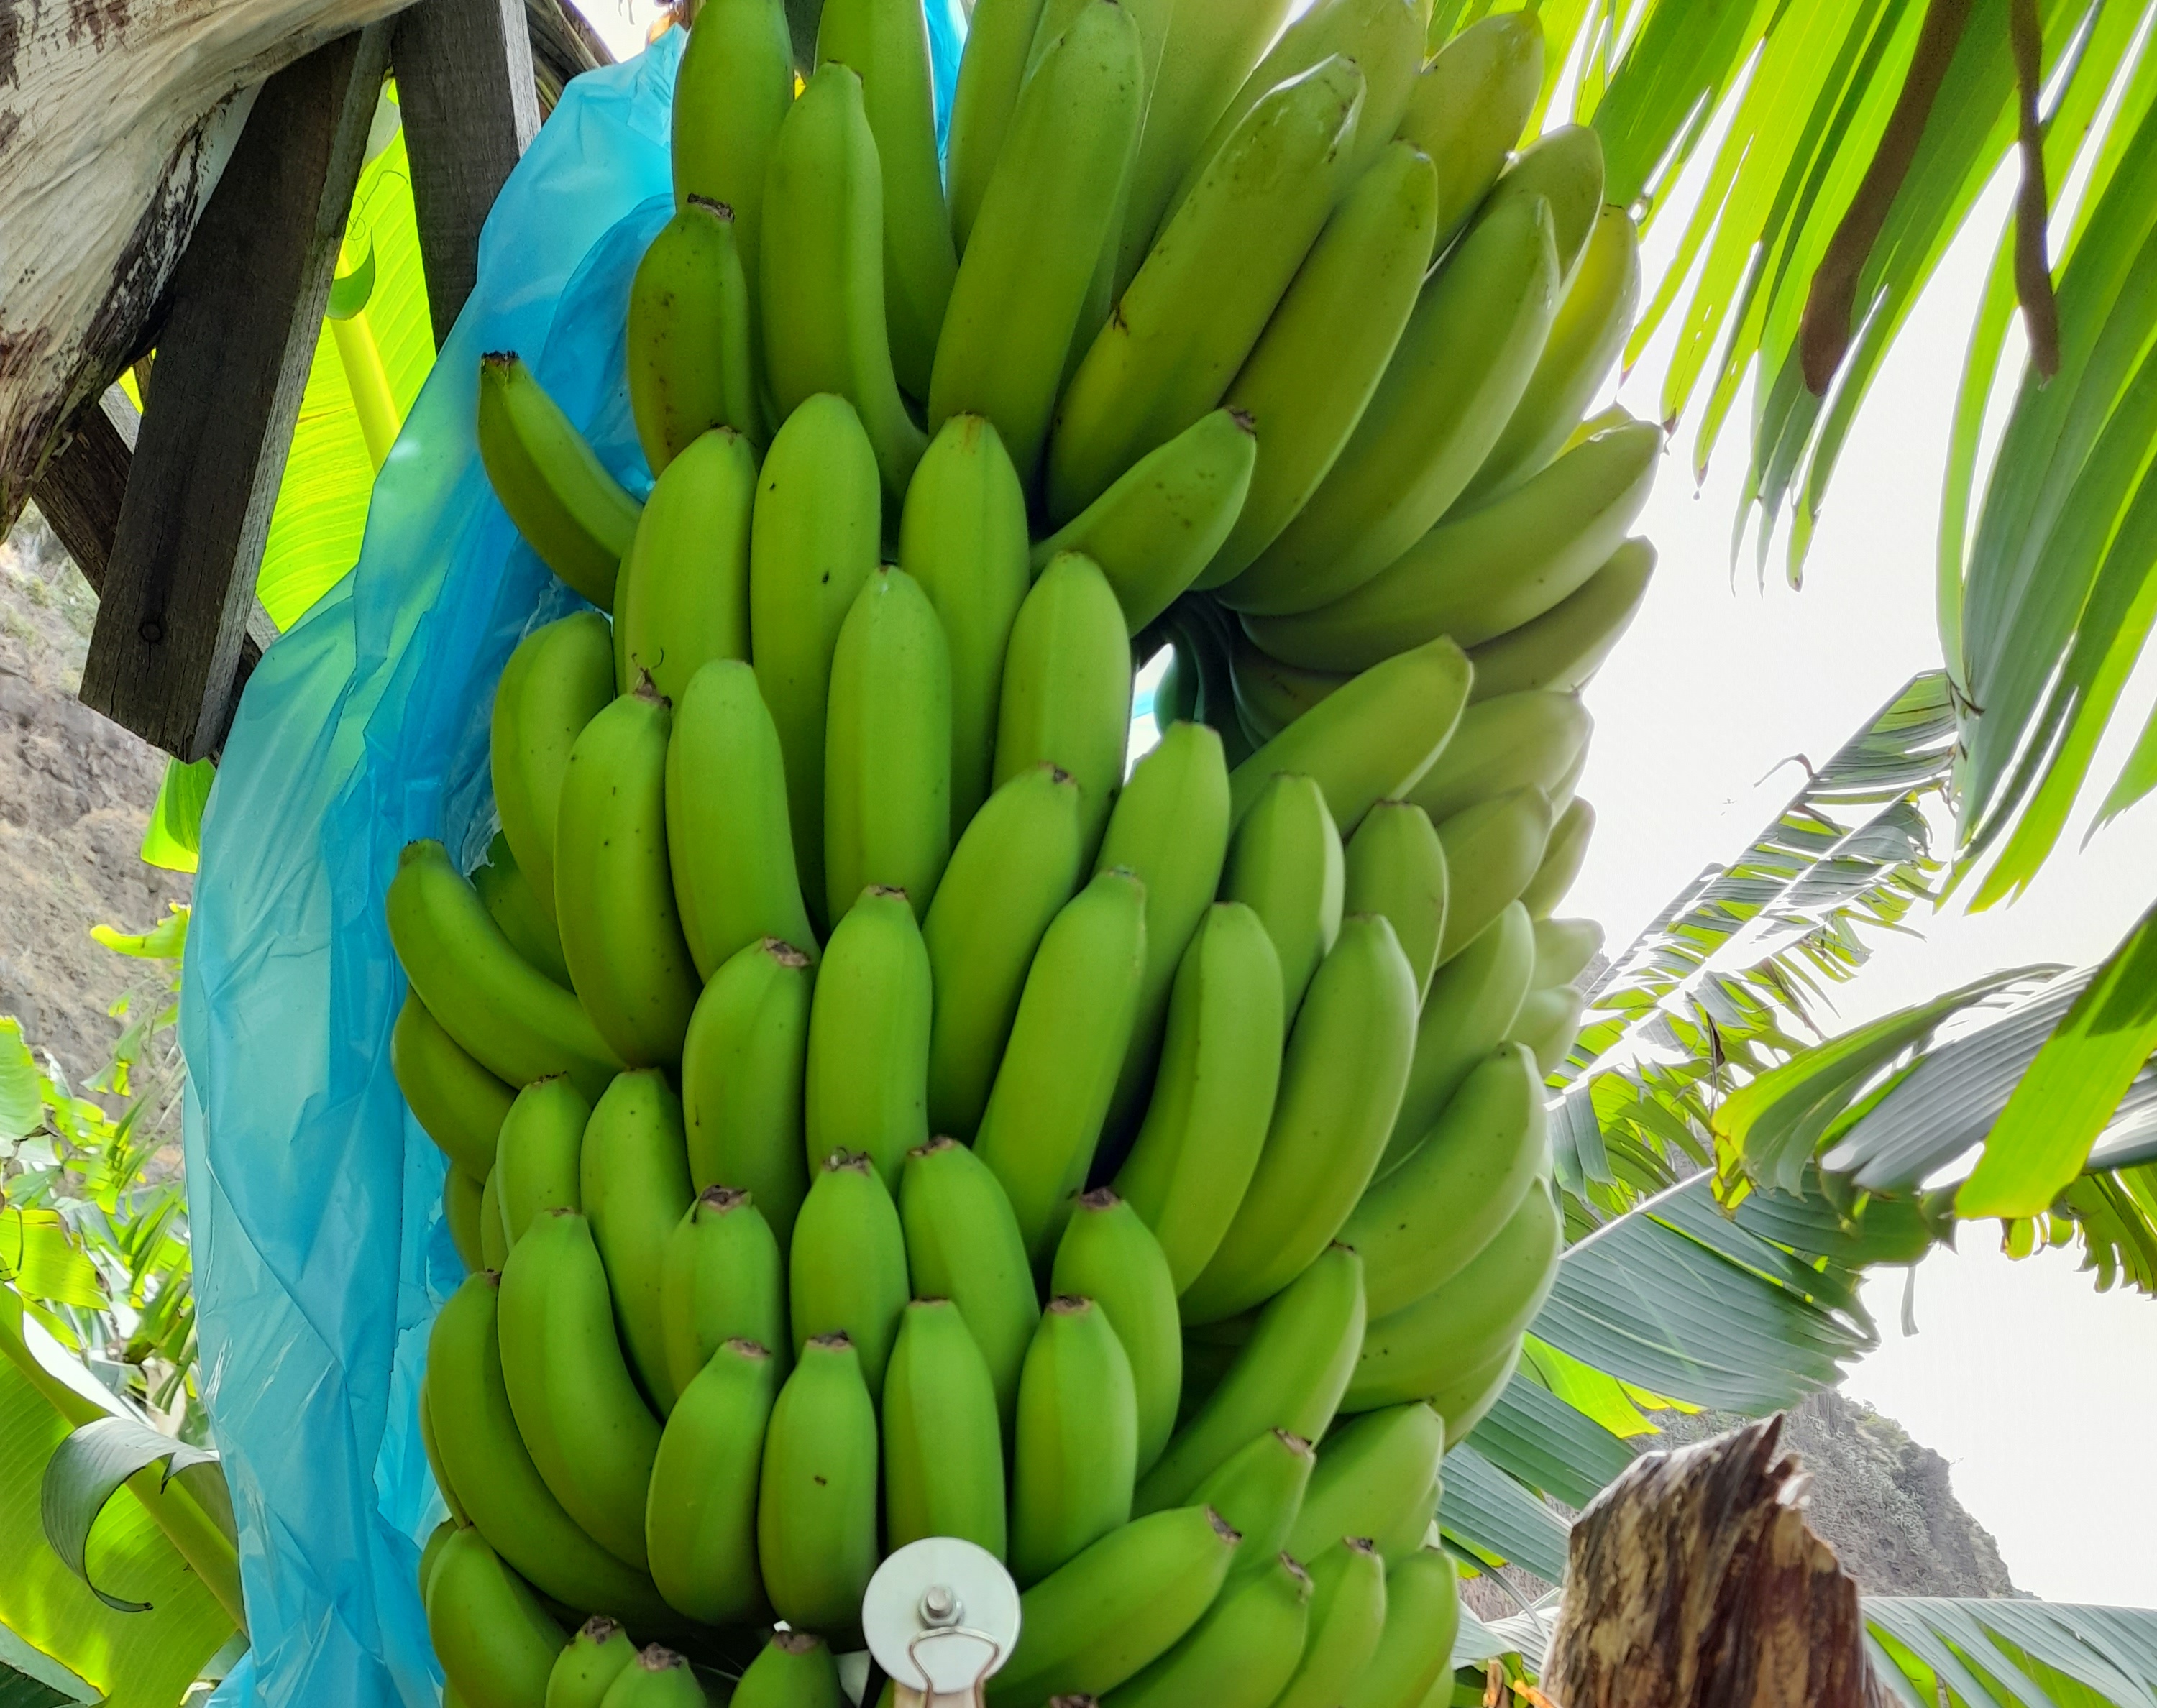
Label: Cut